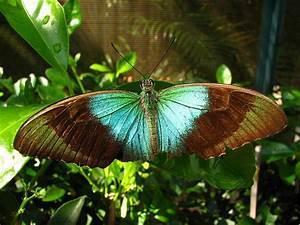
butterfly